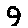
Label: 9